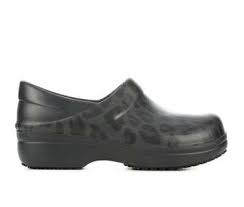
Label: Clog